Francis I of France

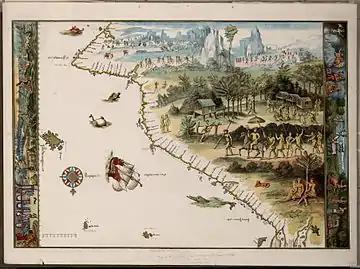
An example of the Dieppe maps showing Sumatra. Nicholas Vallard, 1547.

Francis persevered in his rivalry against Charles and his intent to control Italy. By the mid-1520s, Pope Clement VII wished to liberate Italy from foreign domination, especially that of Charles, so he allied with Venice to form the League of Cognac. Francis joined the League in May 1526, in the War of the League of Cognac of 1526–30. Francis's allies proved weak, and the war was ended by the Treaty of Cambrai (1529; "the Peace of the Ladies", negotiated by Francis's mother and Charles' aunt). The two princes were released, and Francis married Eleanor.